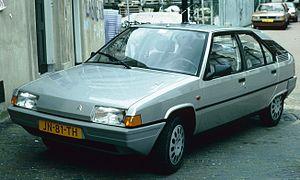
La Citroën BX est une automobile produite par le constructeur français Citroën à 2 315 739 exemplaires entre 1982 et 1994. Située dans la gamme Citroën entre la Citroën AX et la CX, la BX est dévoilée aux pieds de la Tour Eiffel et lancée au Salon de l'Automobile de Paris en octobre 1982.